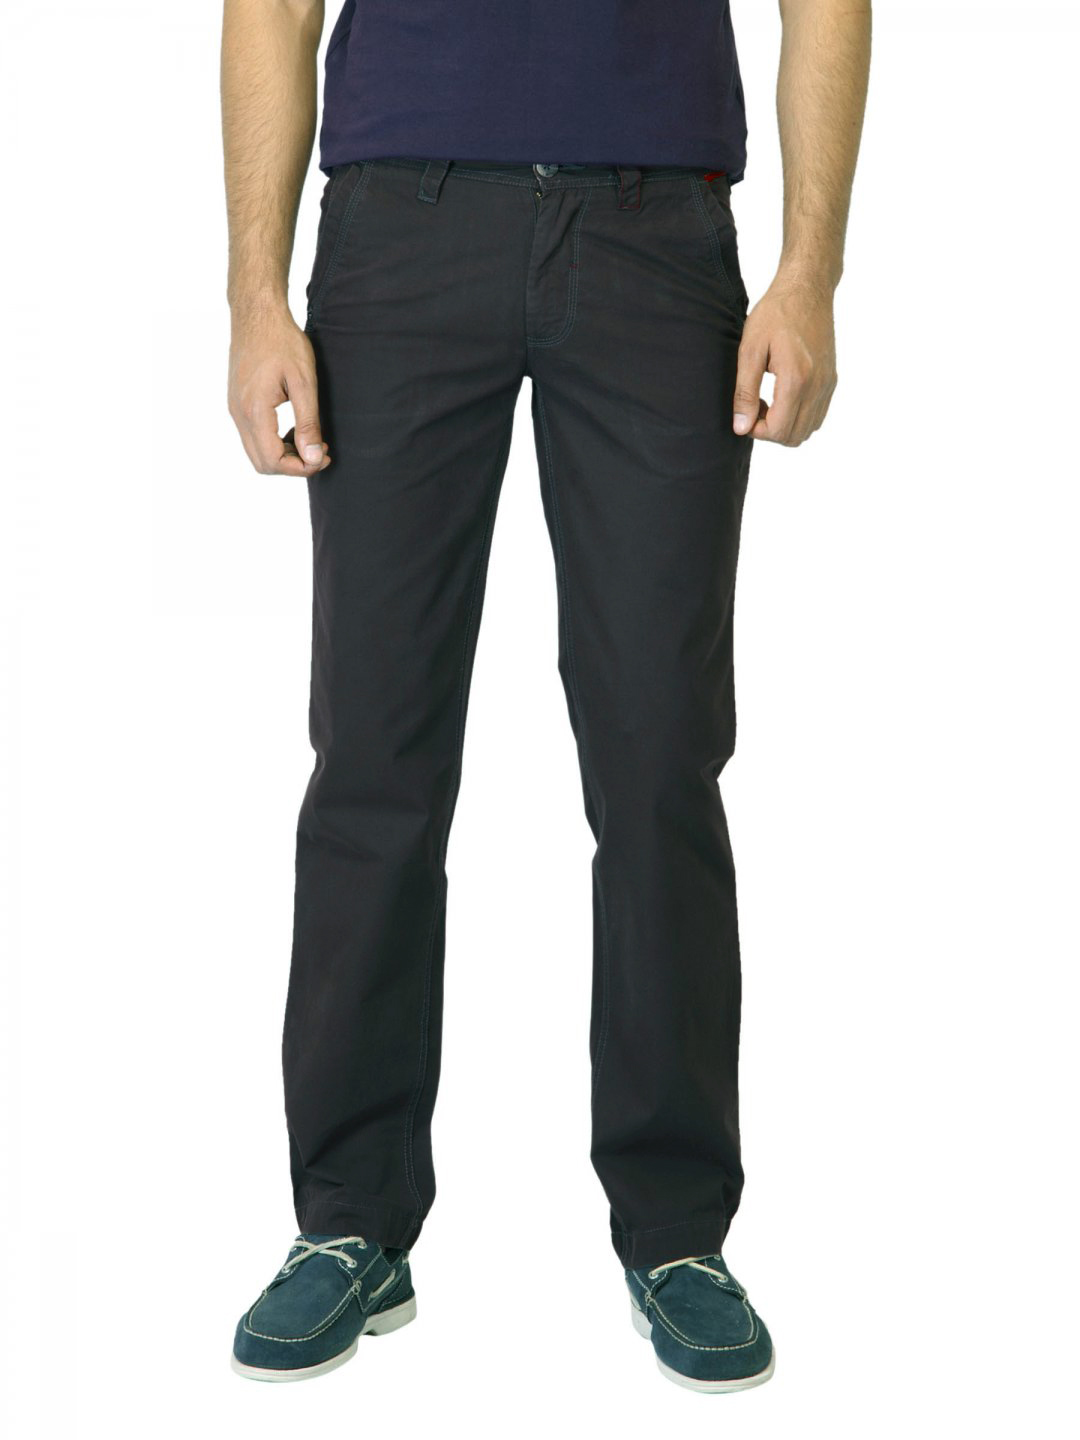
Basics Men Grey Trousers
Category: Apparel / Bottomwear / Trousers
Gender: Men
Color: Grey
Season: Summer 2012
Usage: Casual